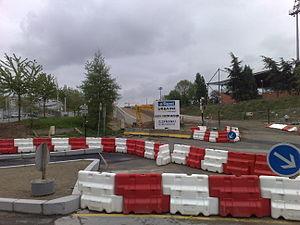
TCSP
La ligne de bus RATP 393 est une ligne de bus à haut niveau de service située dans le département du Val-de-Marne. Exploitée par la Régie autonome des transports parisiens, elle est mise en service le 10 septembre 2011. Elle remplace l'ancienne ligne RATP 393, qui reliait la station de métro Villejuif – Louis Aragon à la gare de Sucy – Bonneuil.